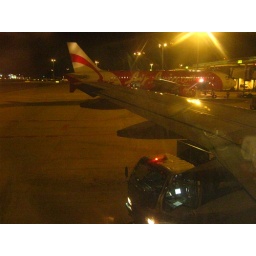
The view from my seat in the plane right before we departed from Singapore for Bangkok, Thailand.